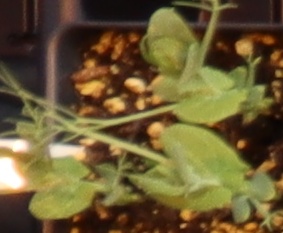
Label: Field Pea